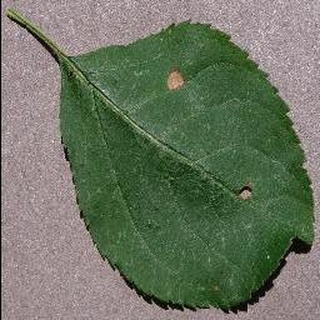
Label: apple_black_rot